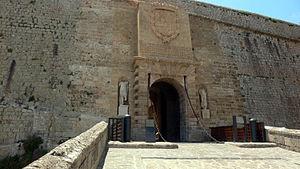
La ville haute d'Ibiza est le nom populaire sous lequel est connue la partie haute de la ville historique d'Ibiza dans l'île d'Ibiza. Depuis 1999, elle est inscrite, conjointement avec d'autres biens culturels et naturels, au Patrimoine mondial de l'Unesco sous le libellé Ibiza, biodiversité et culture.